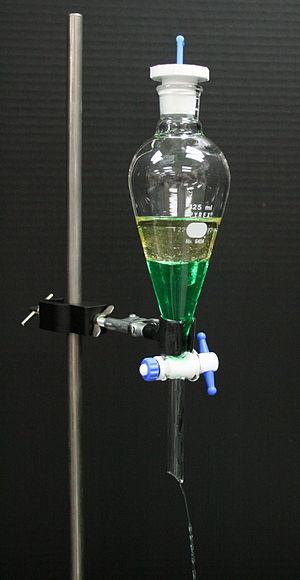
L'ampoule à décanter est un élément de verrerie de laboratoire, utilisé pour séparer par décantation deux liquides non-miscibles pour effectuer une extraction liquide-liquide.
L'extraction liquide-liquide est un procédé de séparation en génie chimique, consistant en une extraction par transfert entre deux phases liquides.